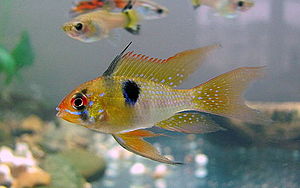
Jens Meulengracht-Madsen
sommerfuglecichlid (Mikrogeophagus ramirezi)
Jens Meulengracht-Madsen var læge og passioneret akvarist fra en alder af fem år. Han udgav en lang række bøger om akvariefisk. Han arbejdede som naturvidenskabelig journalist for Danmarks Radio og var en fremragende naturfotograf.